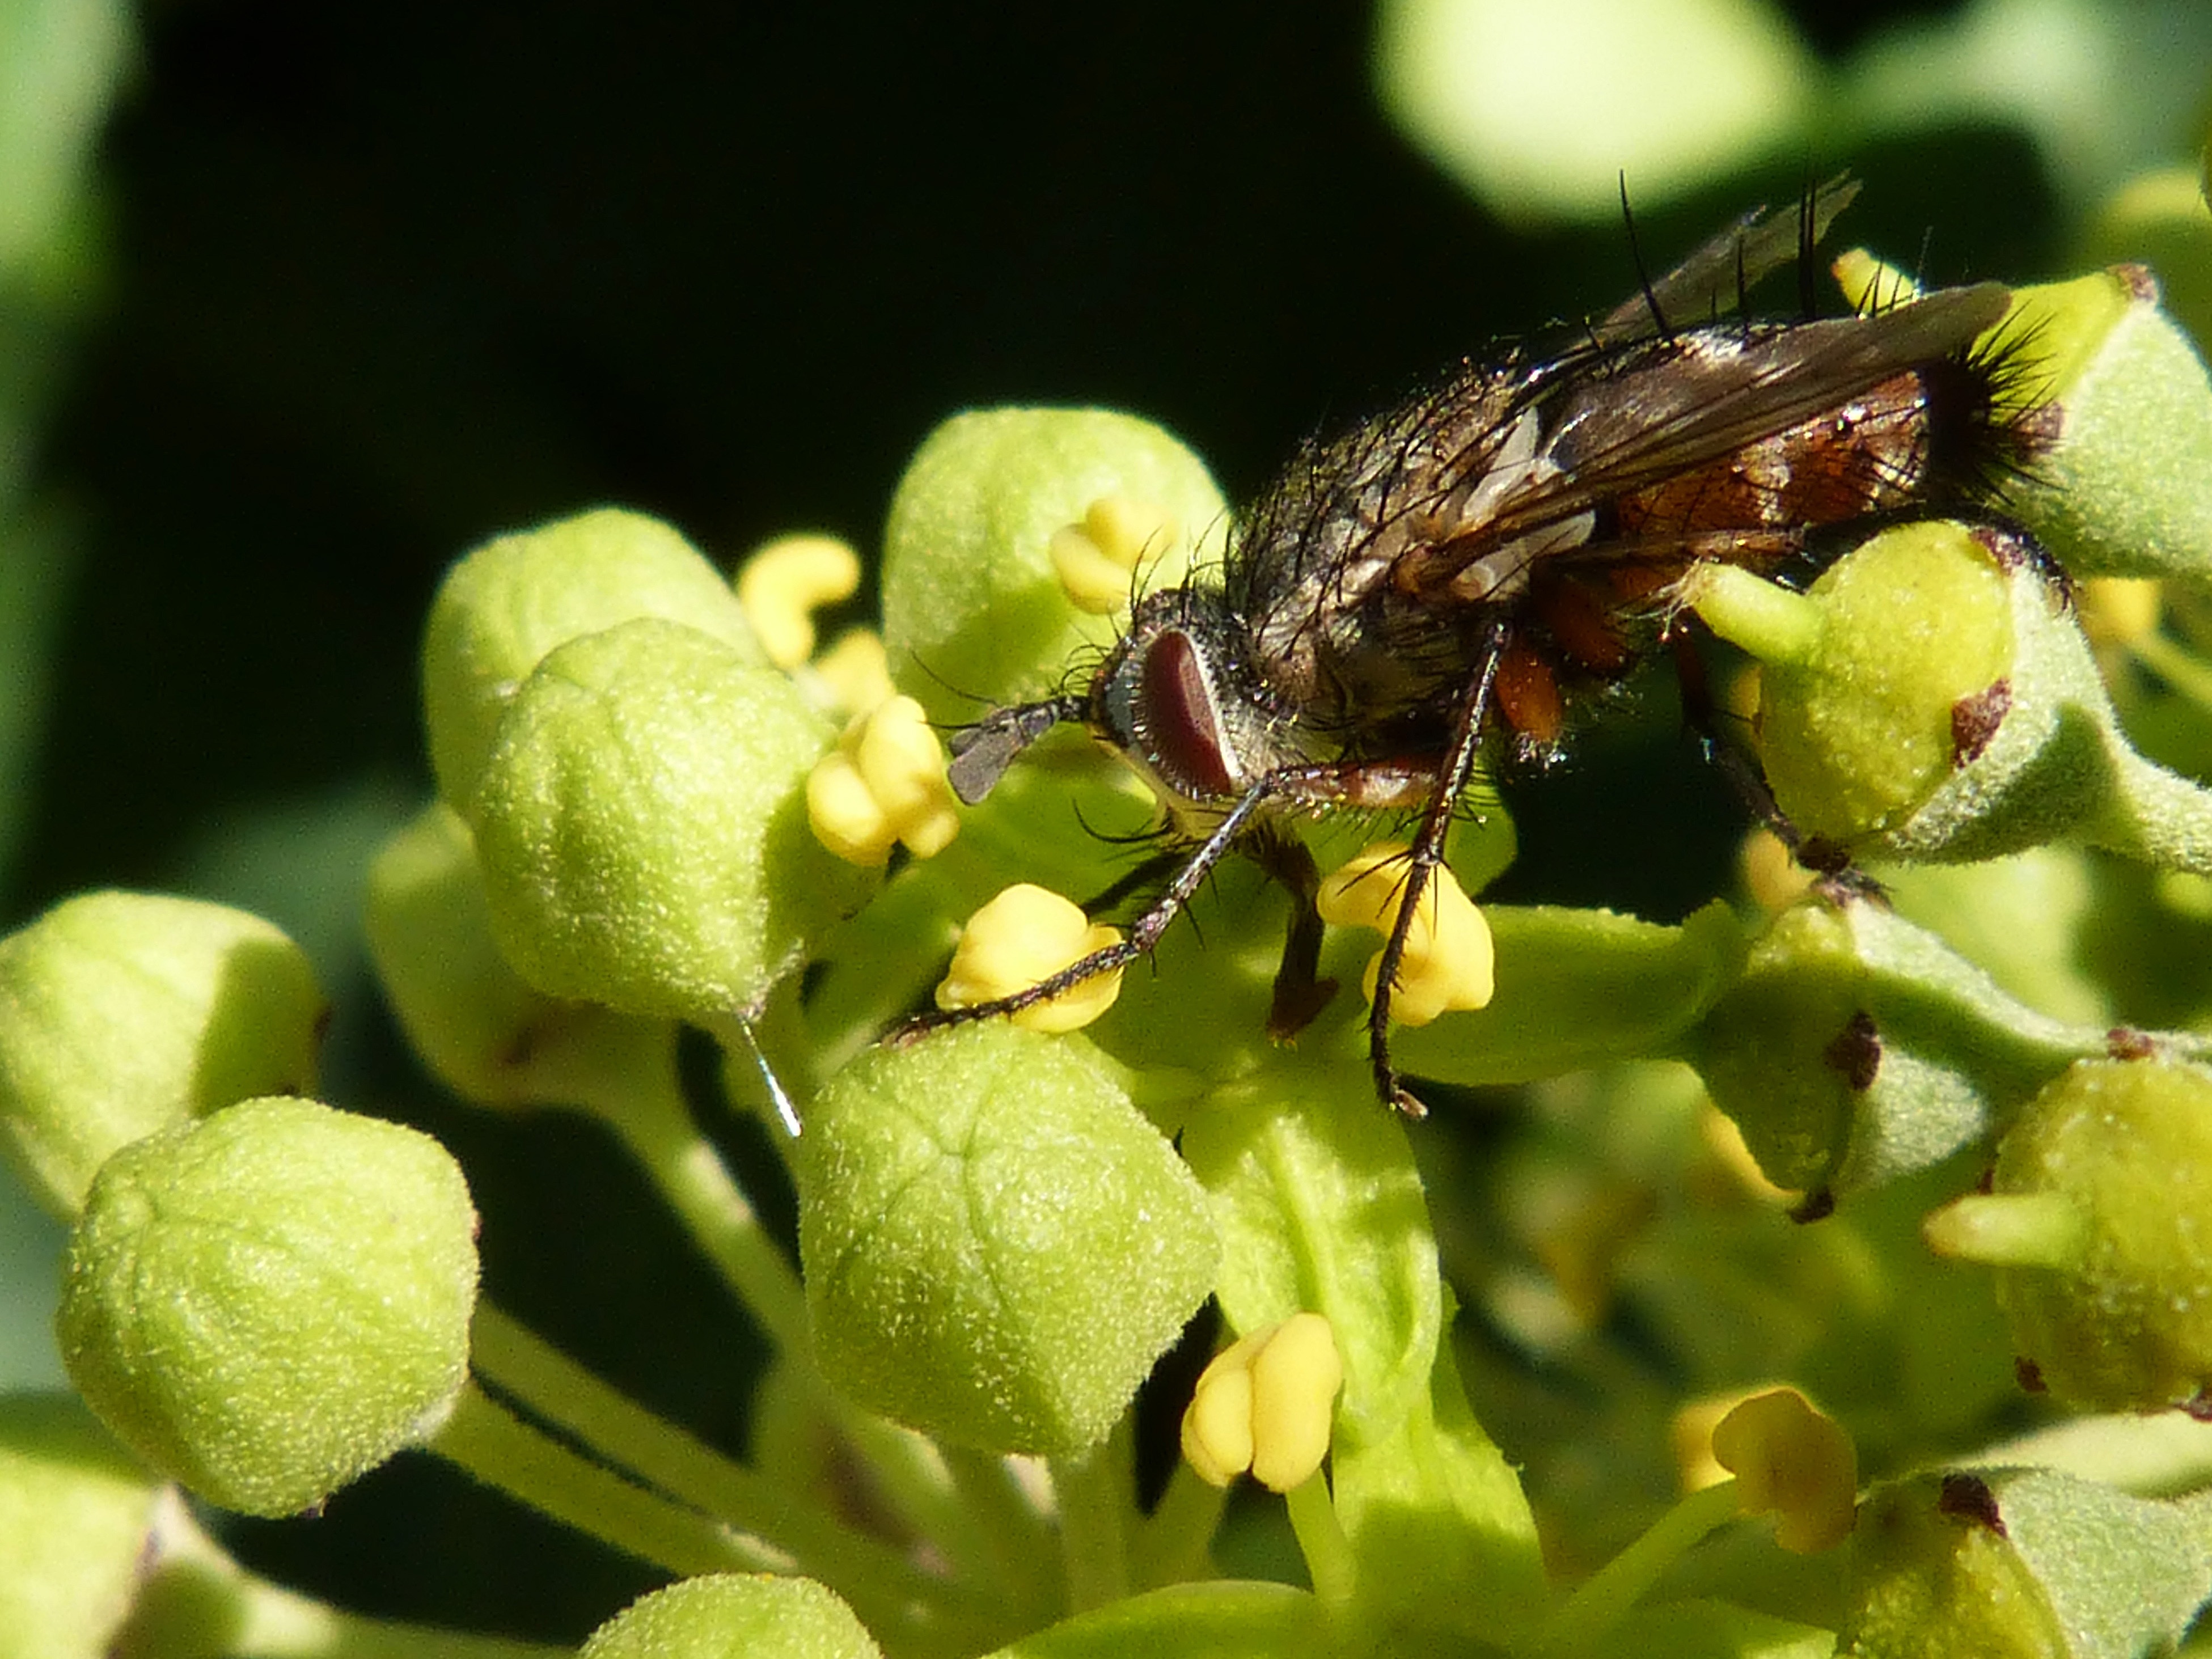
nature, plant, flower, fly, wildlife, green, produce, insect, botany, flora, fauna, invertebrate, close up, shrub, bee, nectar, macro photography, honey bee, leaf beetle, nuisance, botfly, membrane winged insect